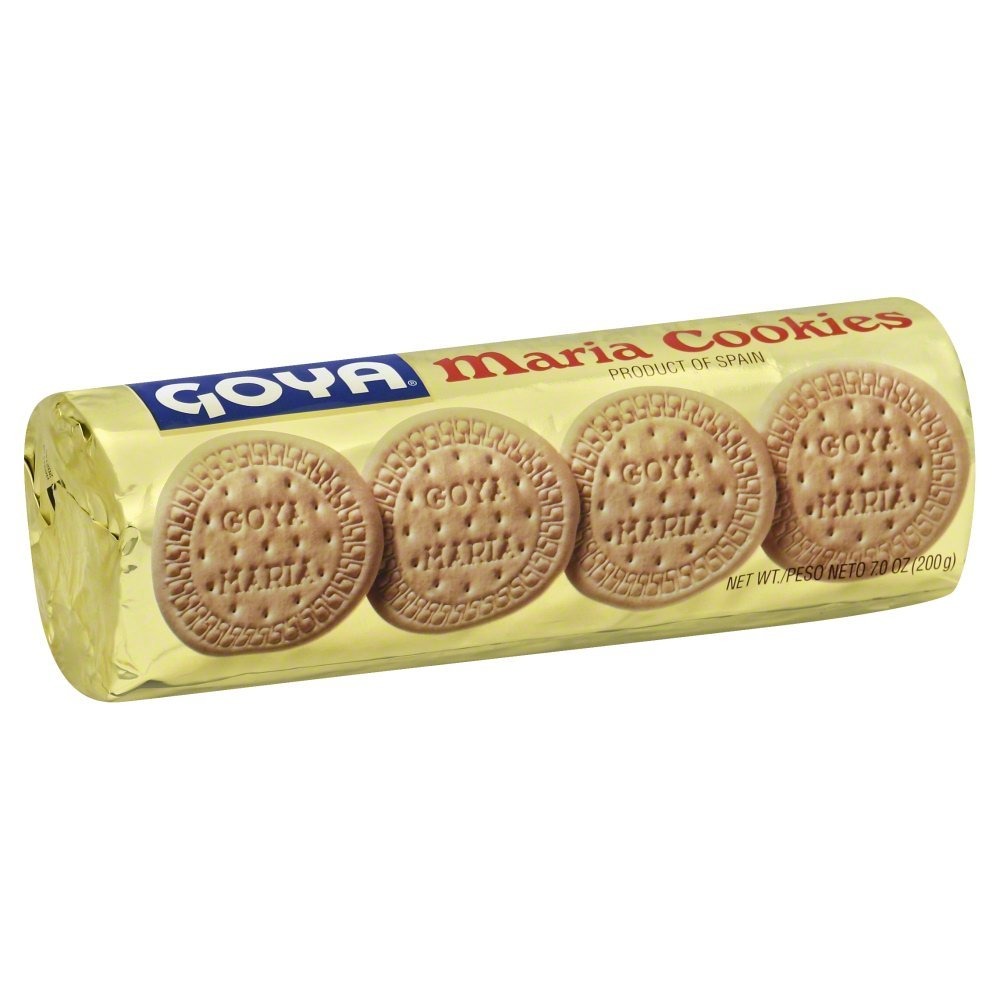
Item Name: Goya Cracker Marias
Value: 3.0
Unit: Count

Price: 1.49